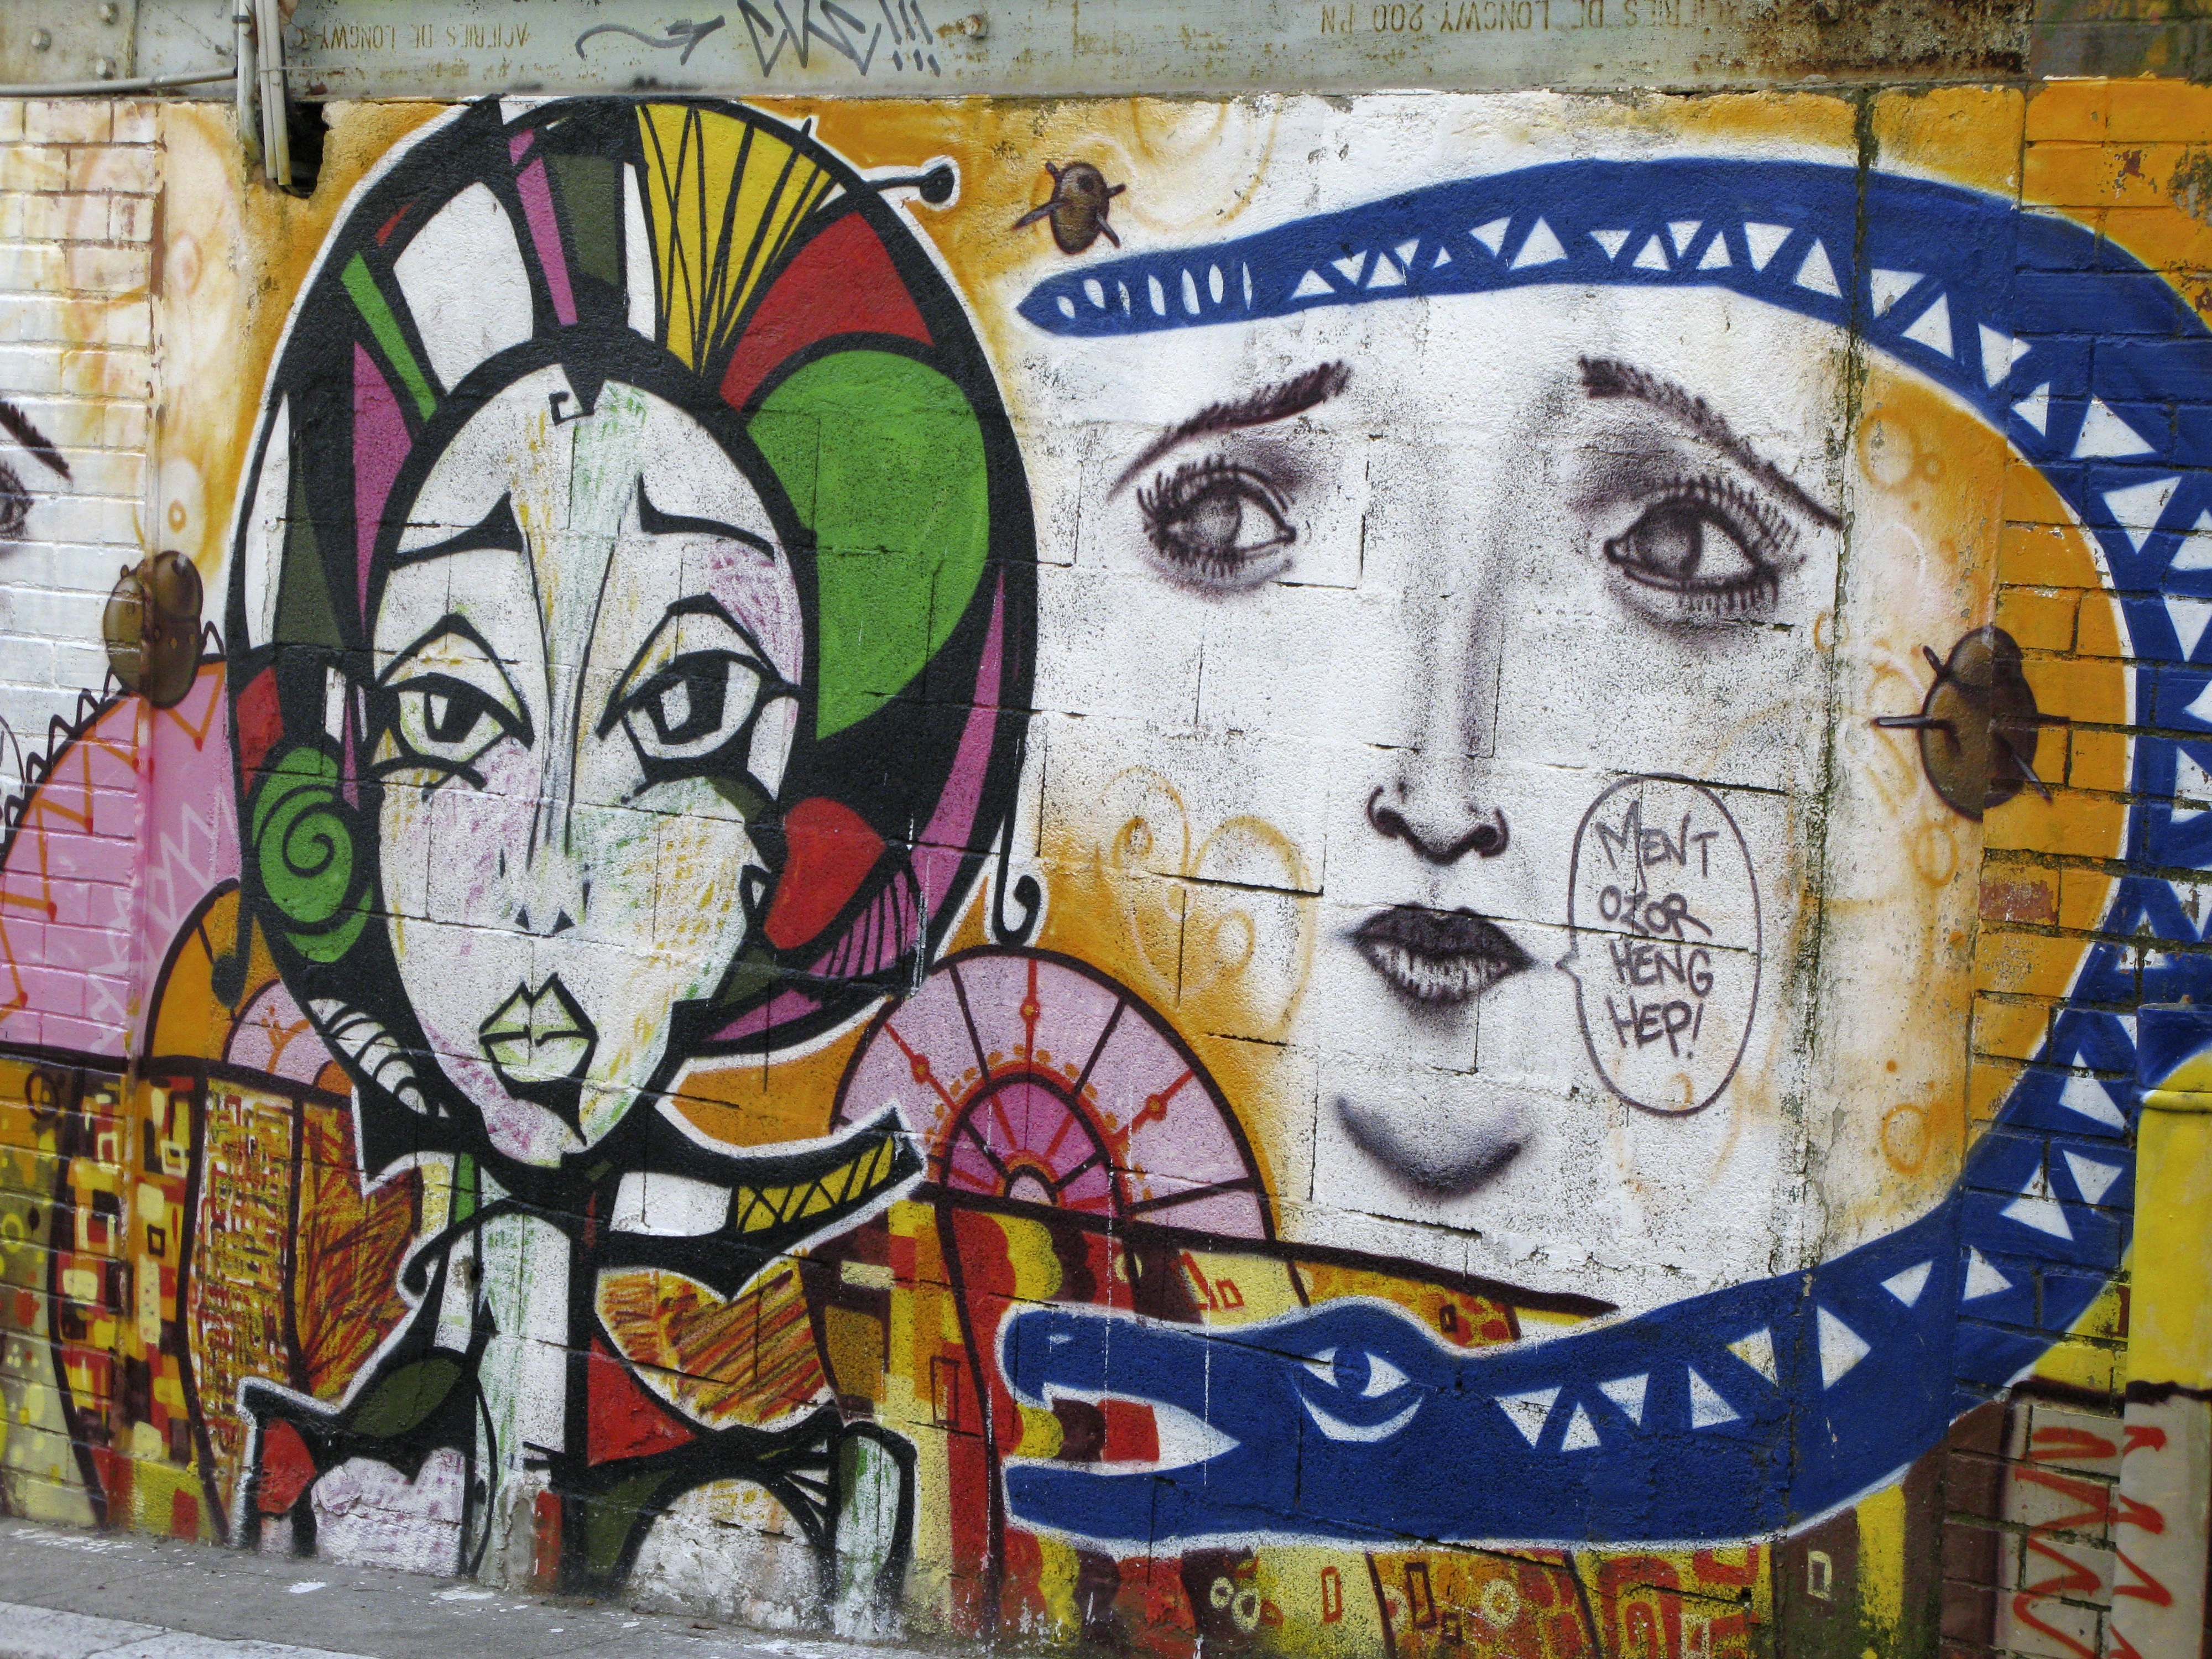
road, street, artistic, graffiti, painting, street art, art, walls, mural, tag, bomb, urban area, graphiti